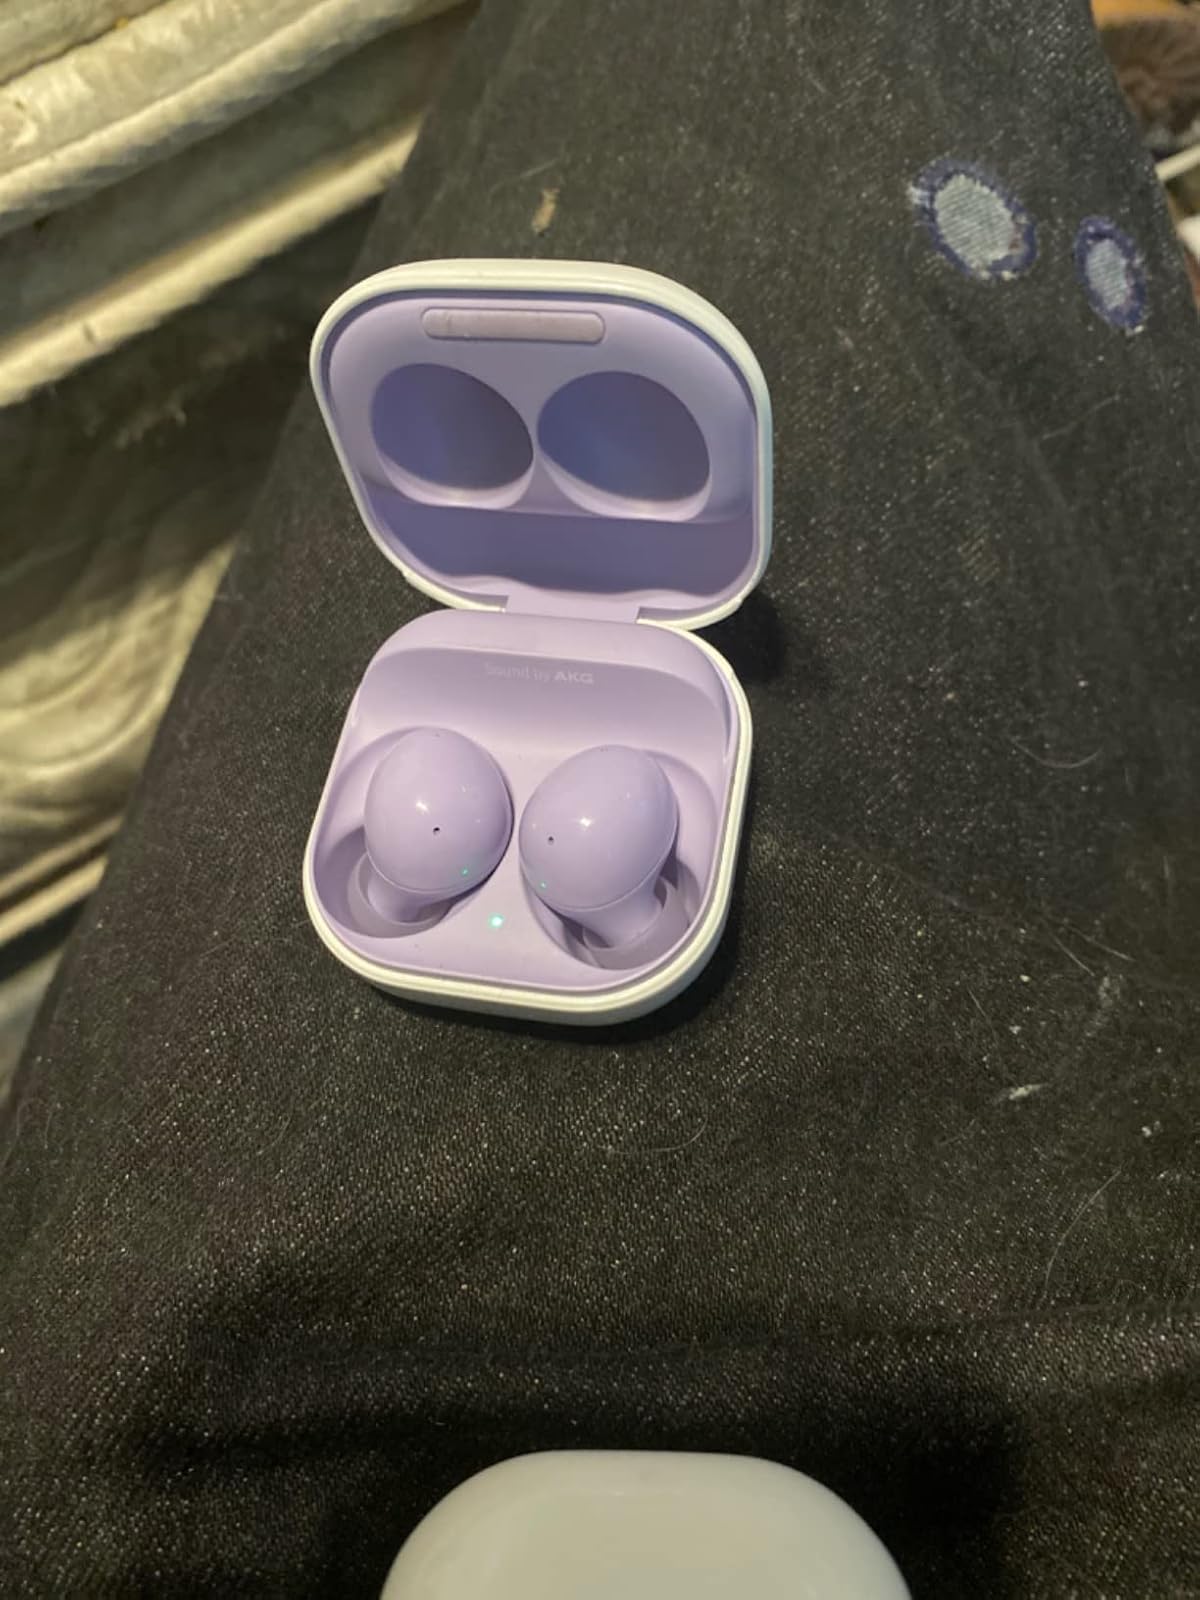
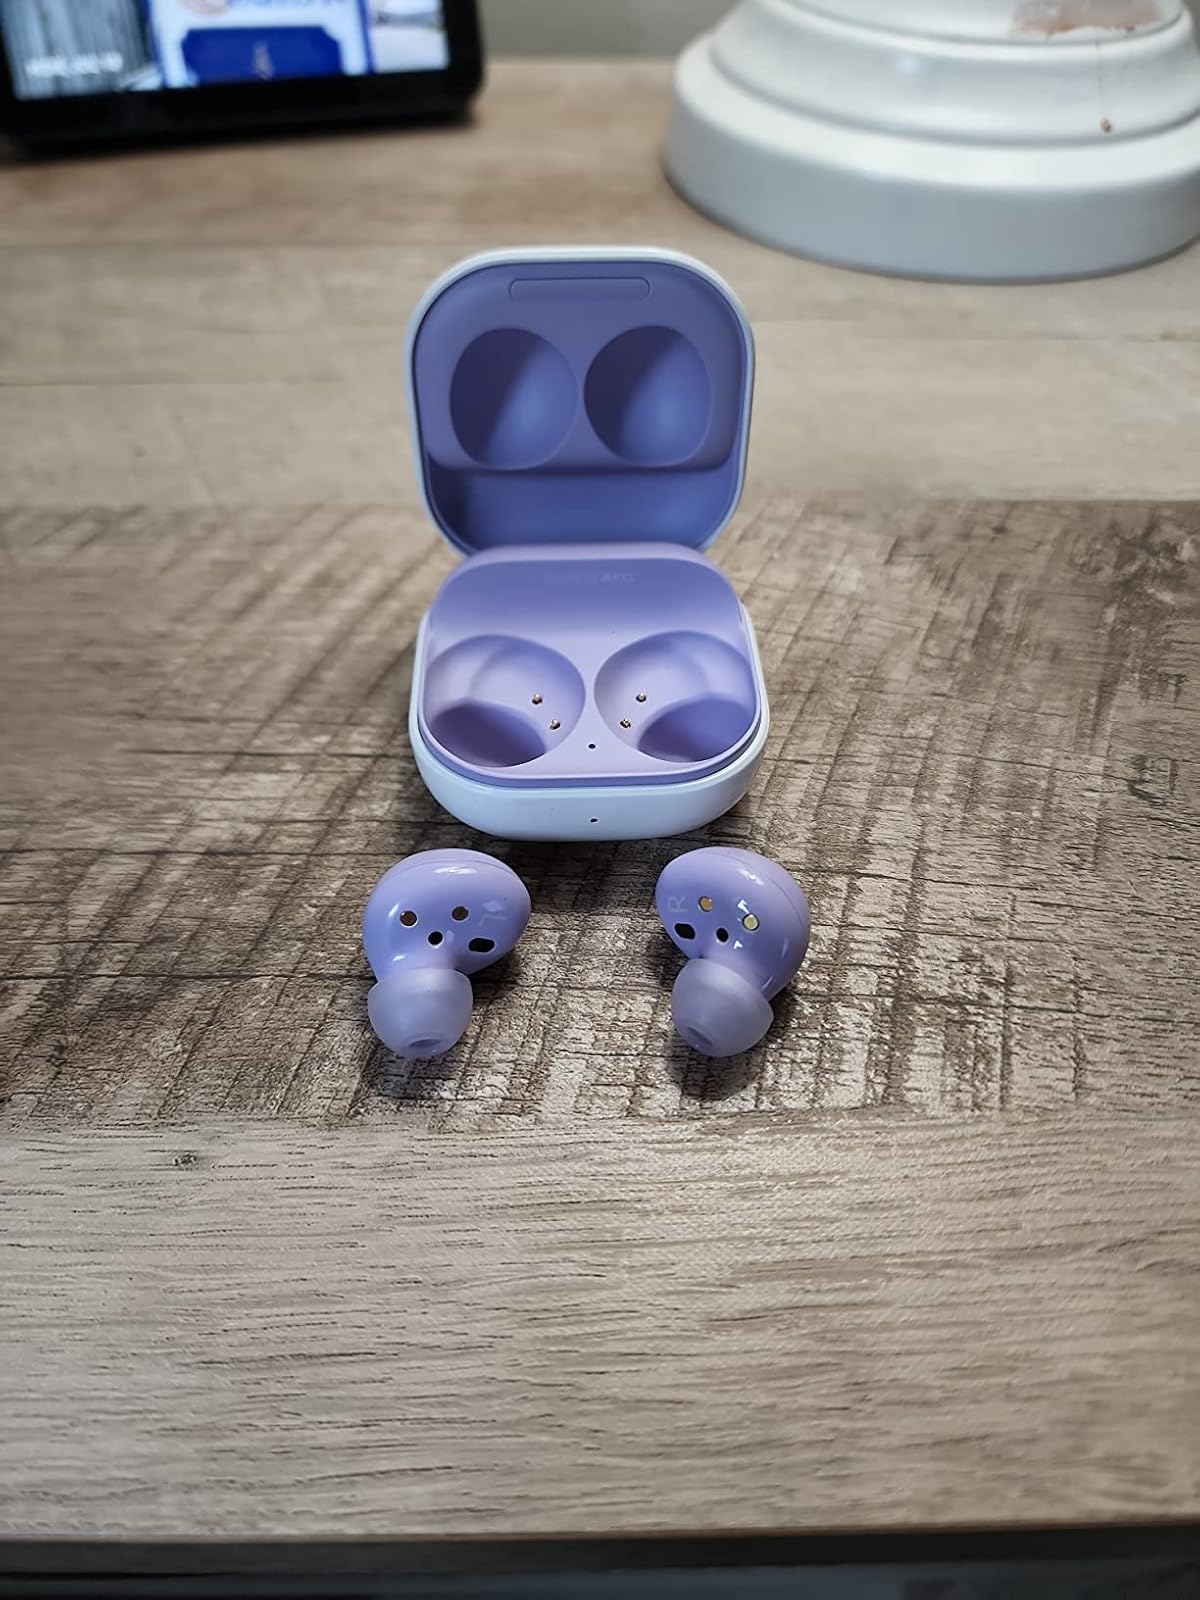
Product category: earbuds
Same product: yes